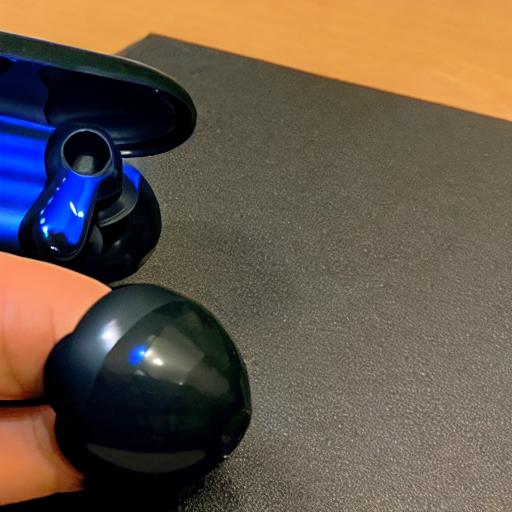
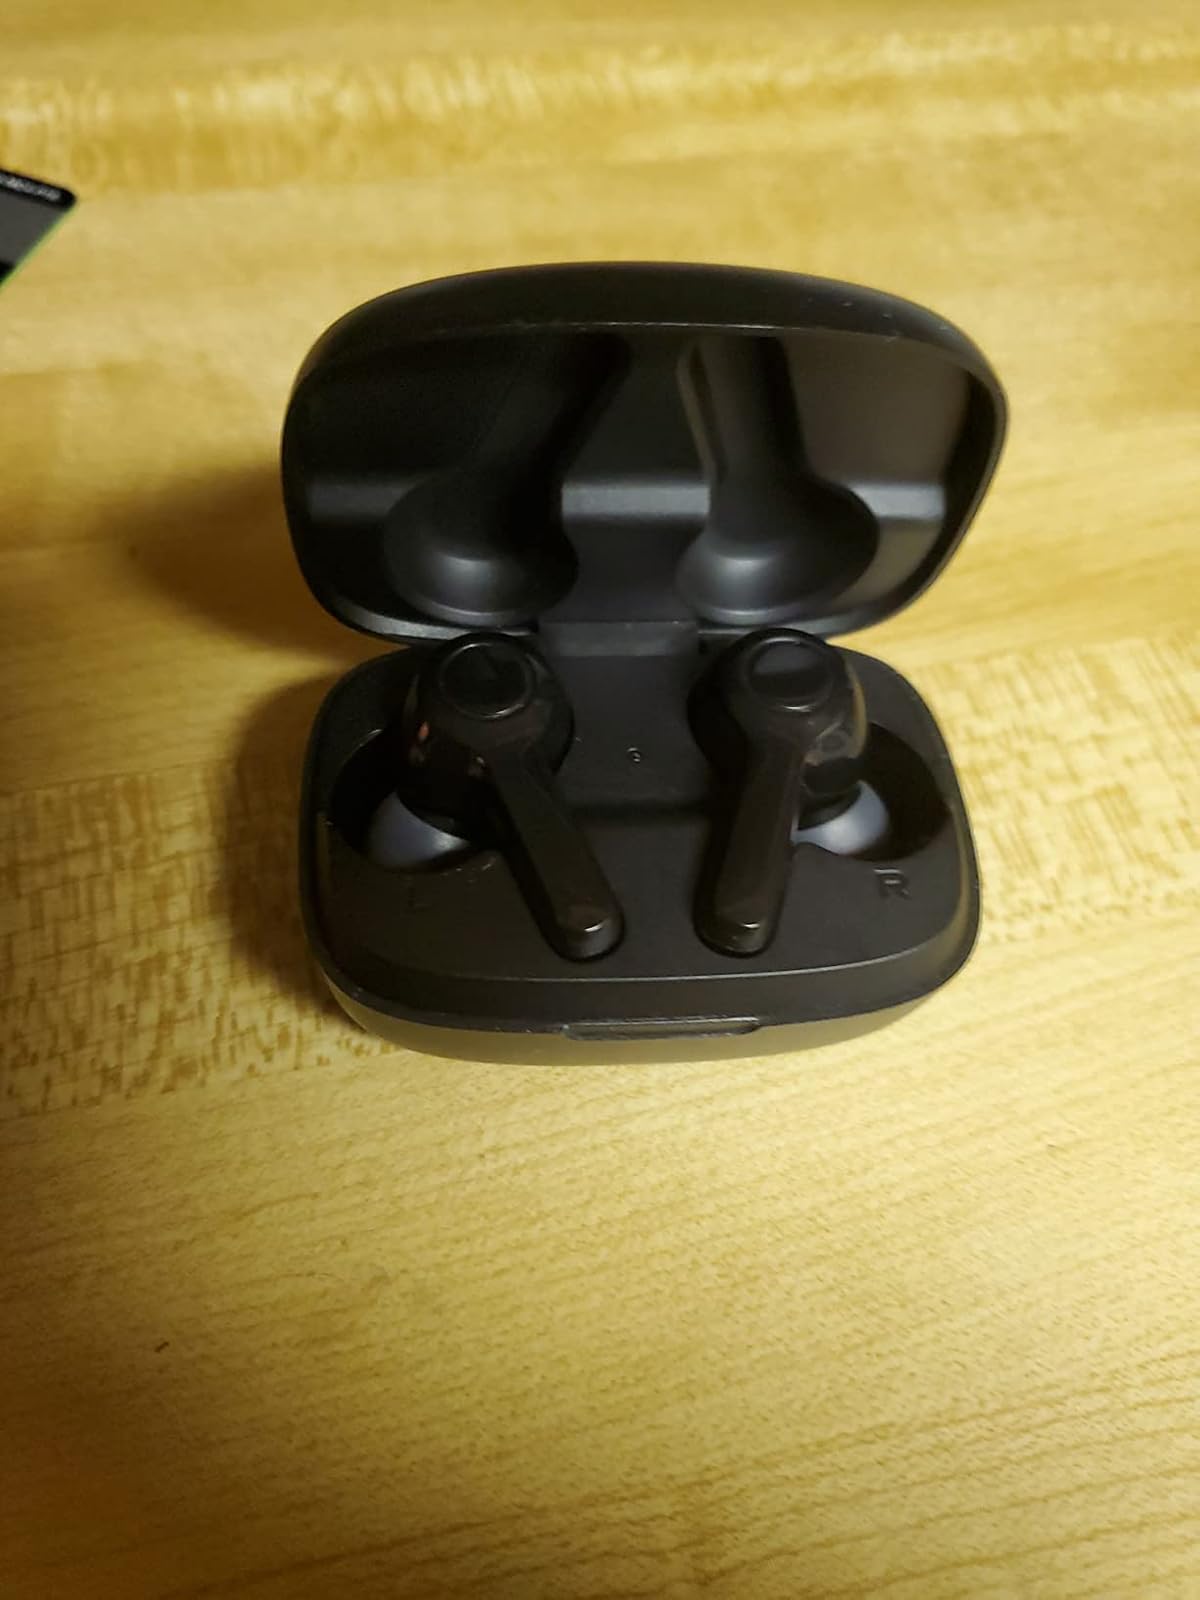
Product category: earbuds
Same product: no